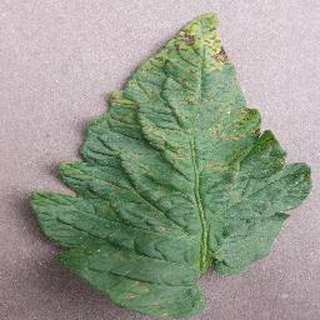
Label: tomato_septoria_leaf_spot